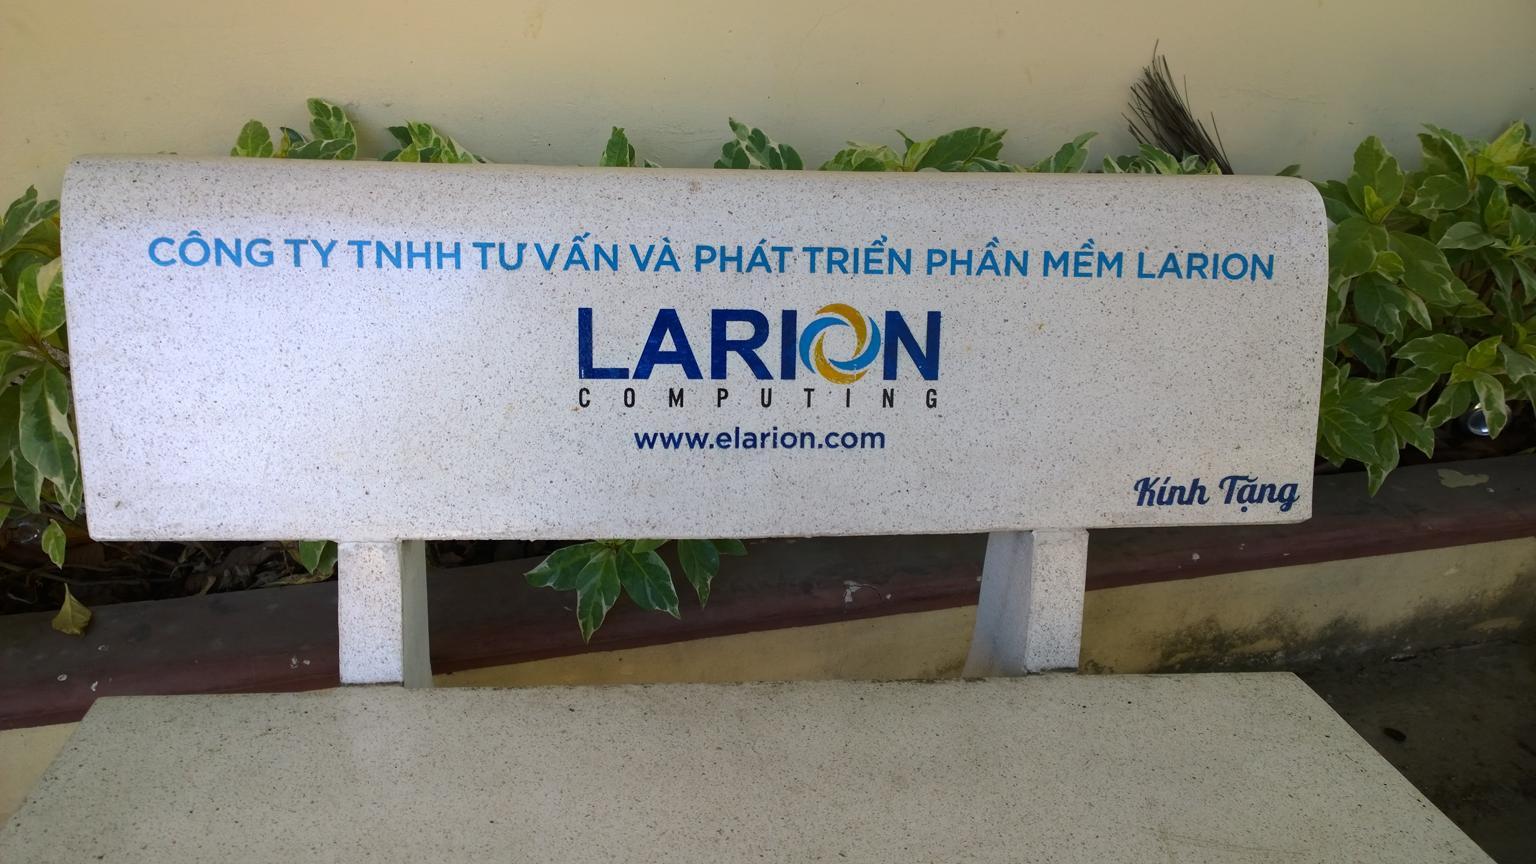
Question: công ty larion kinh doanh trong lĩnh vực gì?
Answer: trong lĩnh vực phần mềm